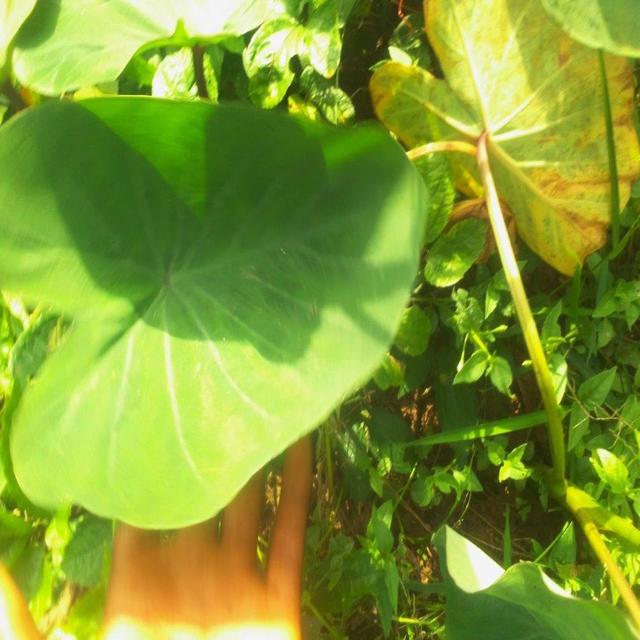
Label: Healthy